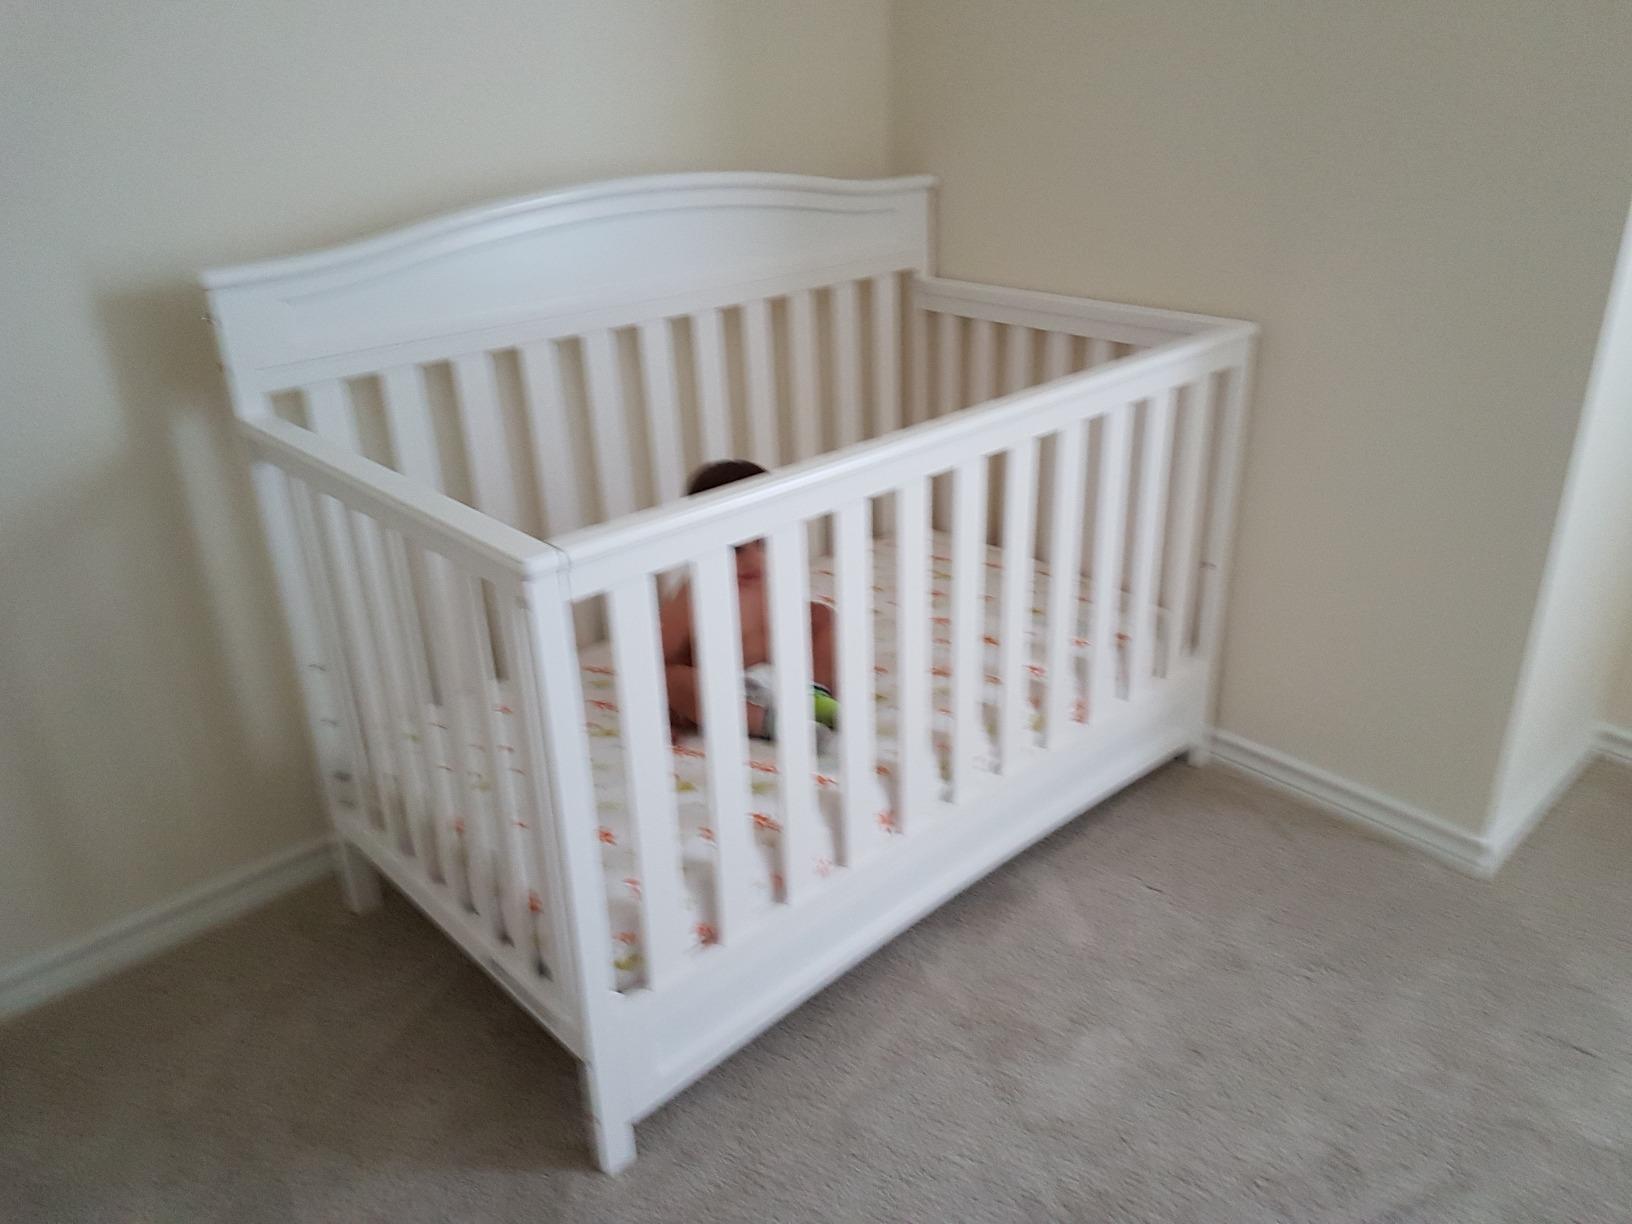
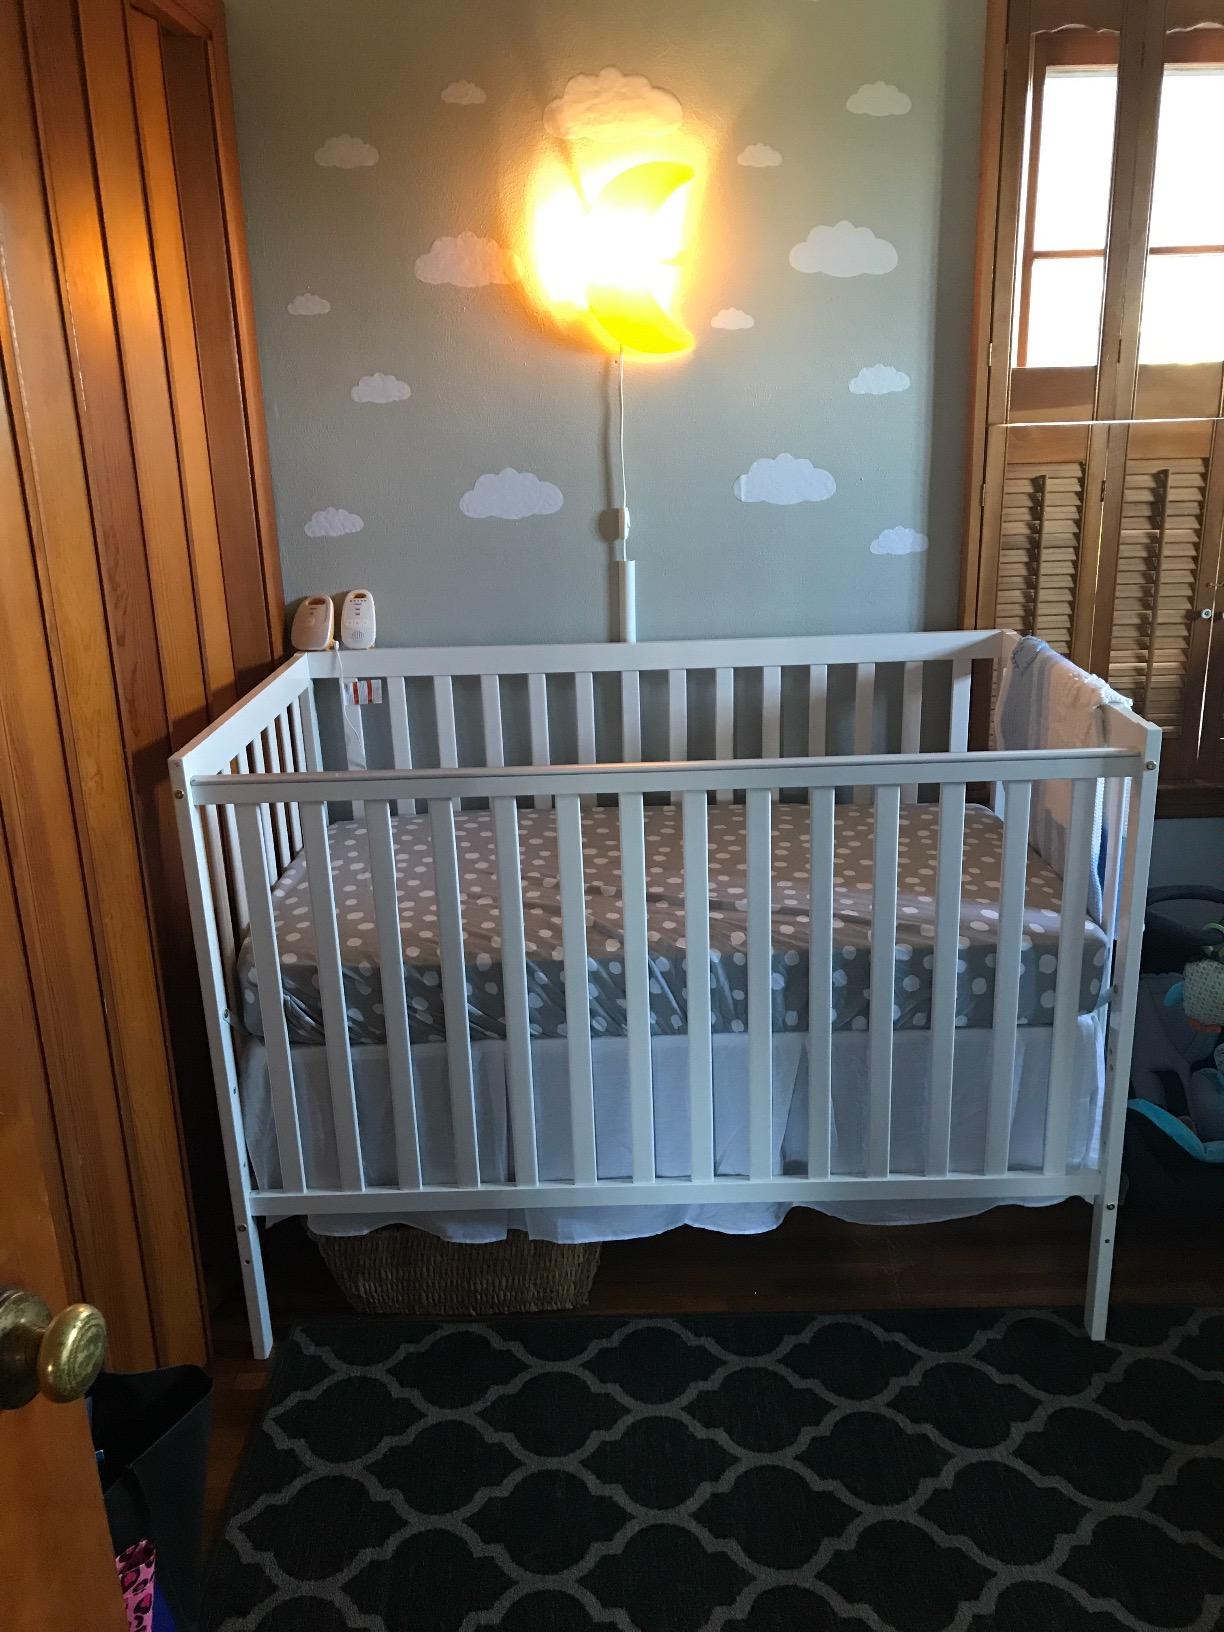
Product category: products_crib
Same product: no